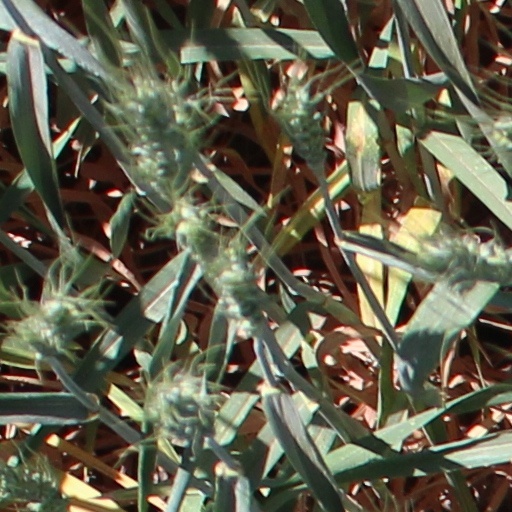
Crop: wheat